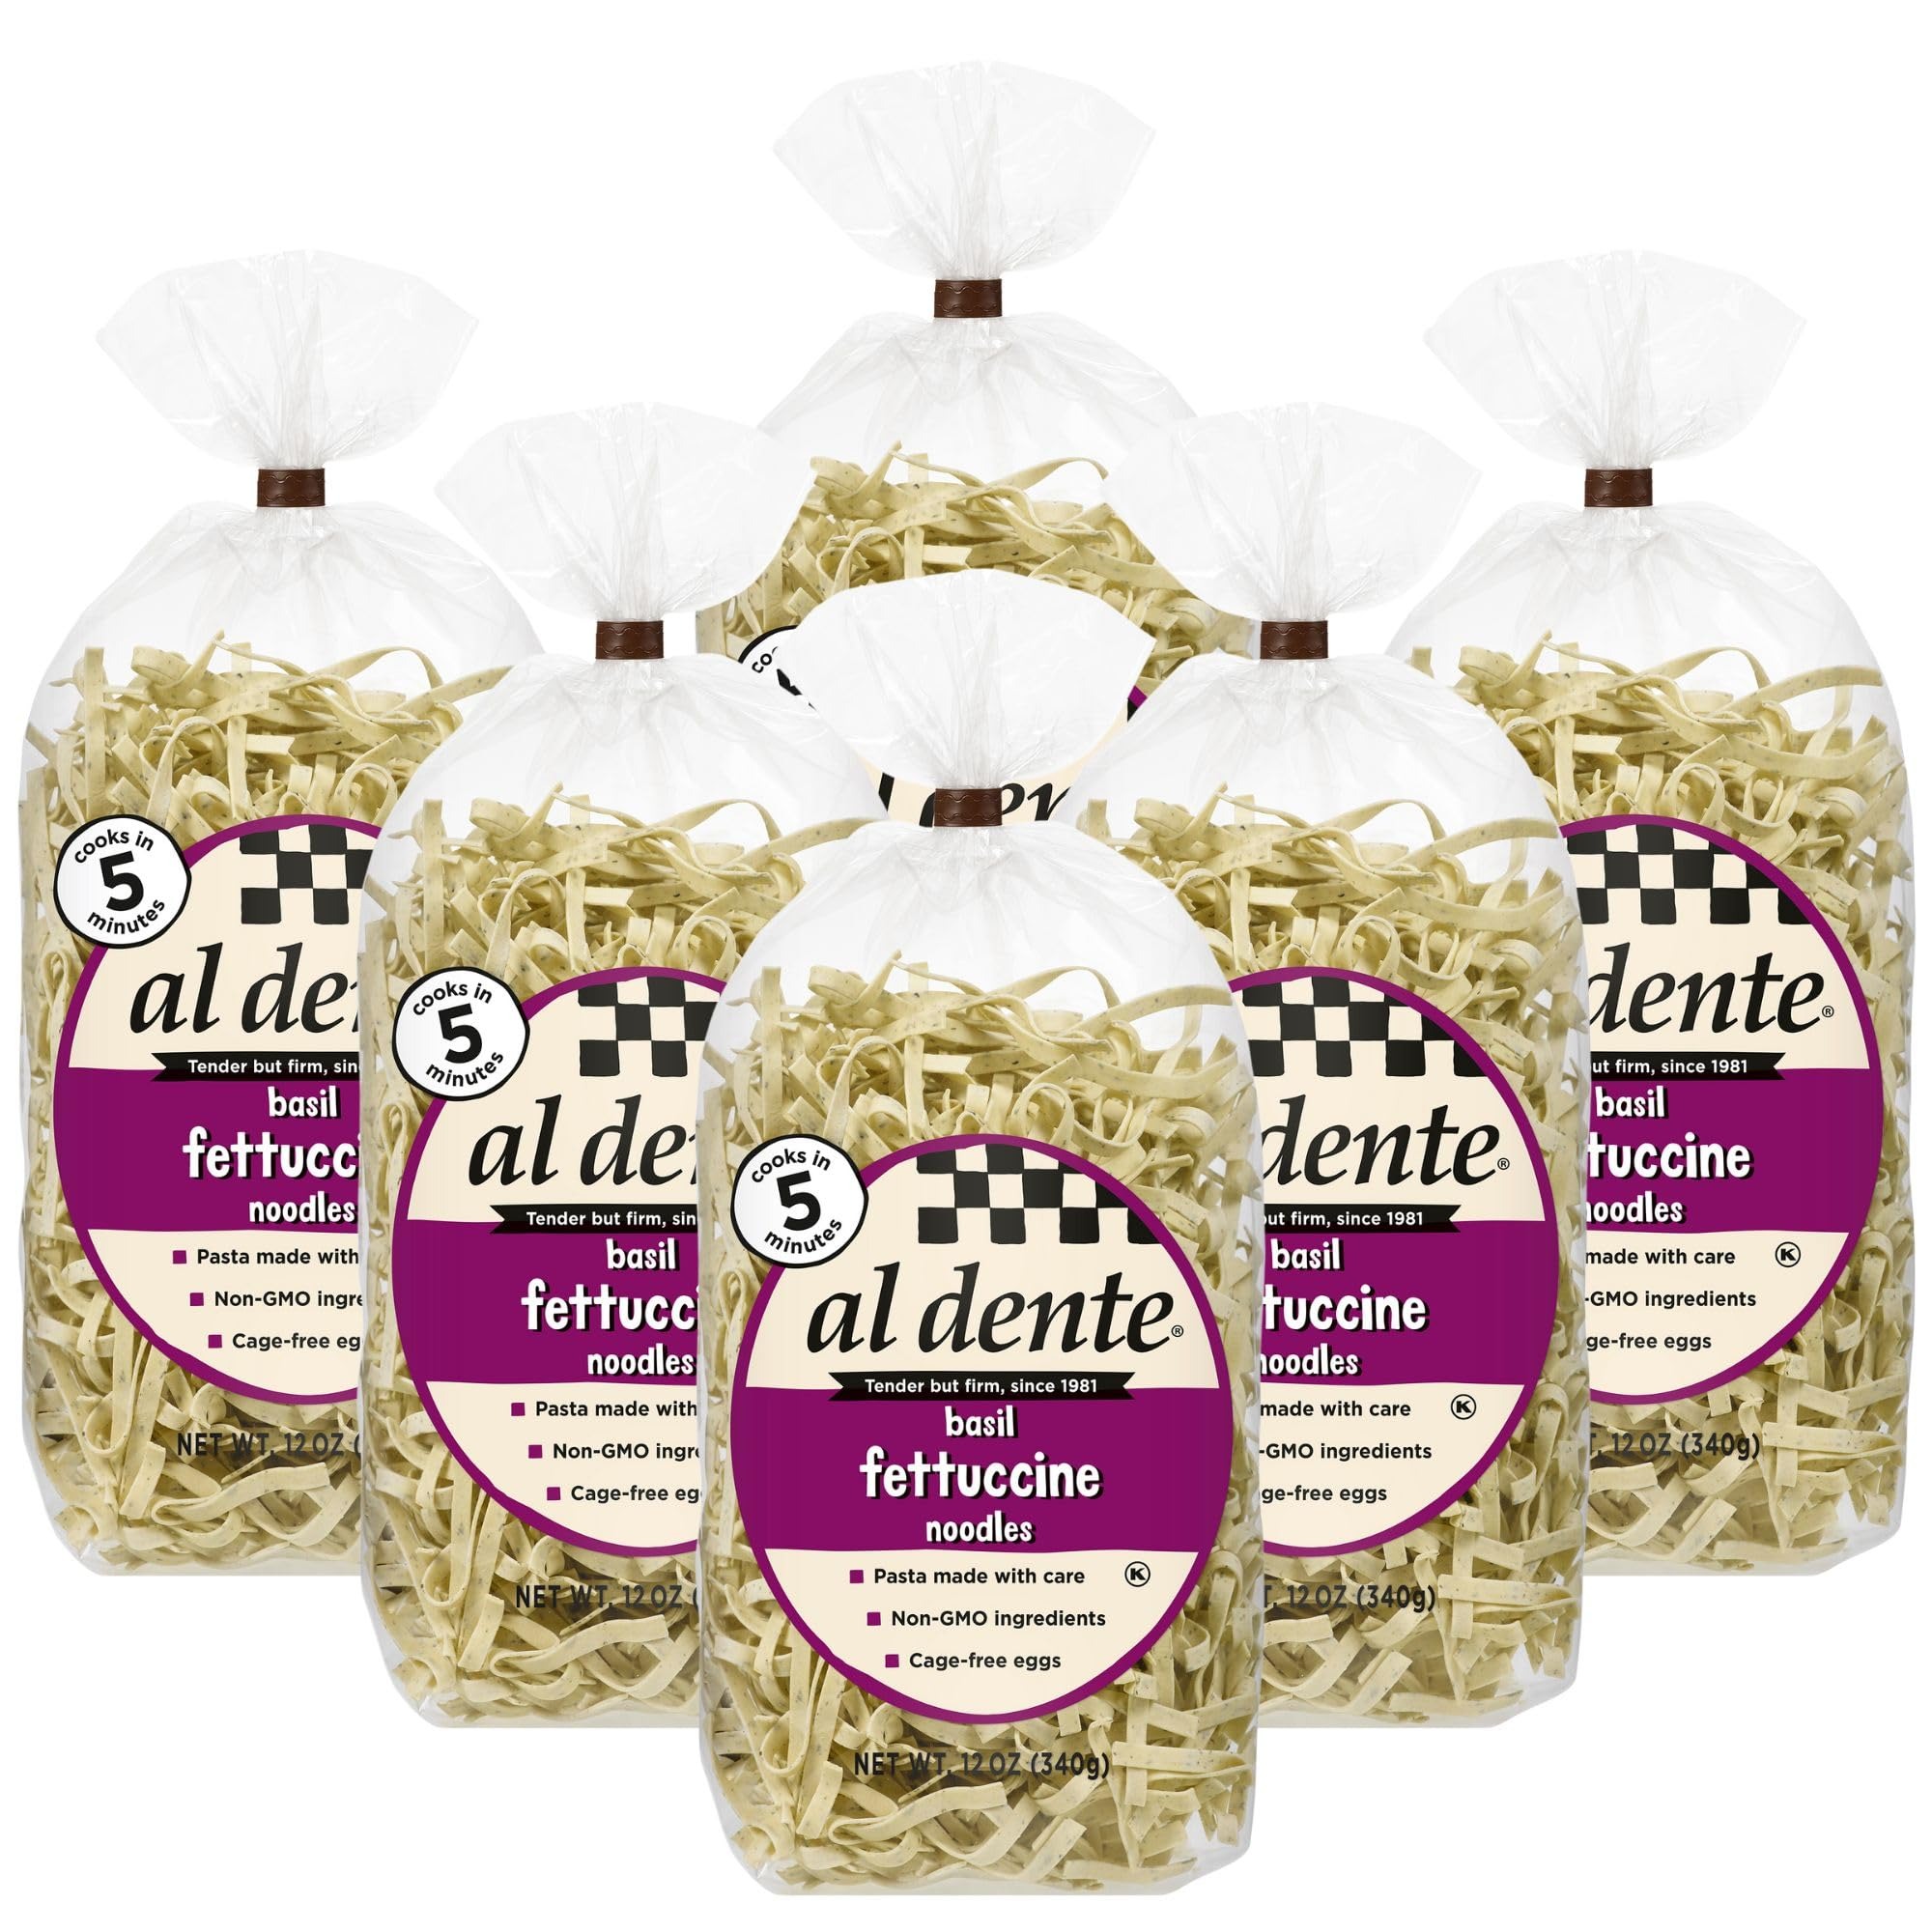
Item Name: Al Dente Basil Fettuccine – All-Natural, Hand-Crafted Egg Pasta - Delicious And Versatile - Traditional Noodles Made With Cage-Free Eggs, Semolina, and Basil, 12oz Bags (Pack of 6)
Bullet Point 1: BASIL FETTUCCINE – Infused with Fresh Basil Flavor. Enjoy the subtle, fragrant taste of basil in every bite of this hand-crafted fettuccine, perfect for light and flavorful meals with minimal ingredients.
Bullet Point 2: ALL-NATURAL, HAND-CRAFTED TEXTURE – Made with Cage-Free Eggs. Crafted with semolina, durum wheat, and whole eggs, this basil fettuccine has a homemade texture and quality, bringing a gourmet experience to your kitchen.
Bullet Point 3: QUICK COOKING – Ready in Just 3 Minutes. Perfect for busy nights, this fettuccine cooks in only 3 minutes, making it a quick and easy option for a delicious meal with olive oil and Parmesan cheese.
Bullet Point 4: VERSATILE FOR SIMPLE OR GOURMET DISHES - Whether you want a simple pasta dish with olive oil or a more elaborate meal, this basil fettuccine pairs beautifully with sauces, fresh vegetables, and cheeses.
Bullet Point 5: CERTIFIED KOSHER & MADE WITH HIGH-QUALITY INGREDIENTS - Made with semolina and certified kosher, this pasta ensures that you’re serving all-natural, high-quality ingredients in every meal.
Value: 72.0
Unit: ounce

Price: 31.145